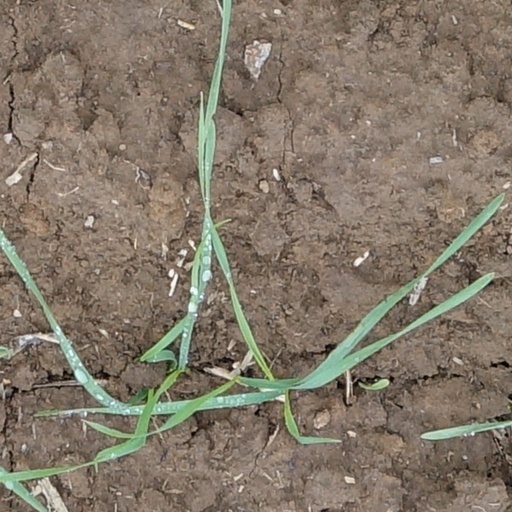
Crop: wheat